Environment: real
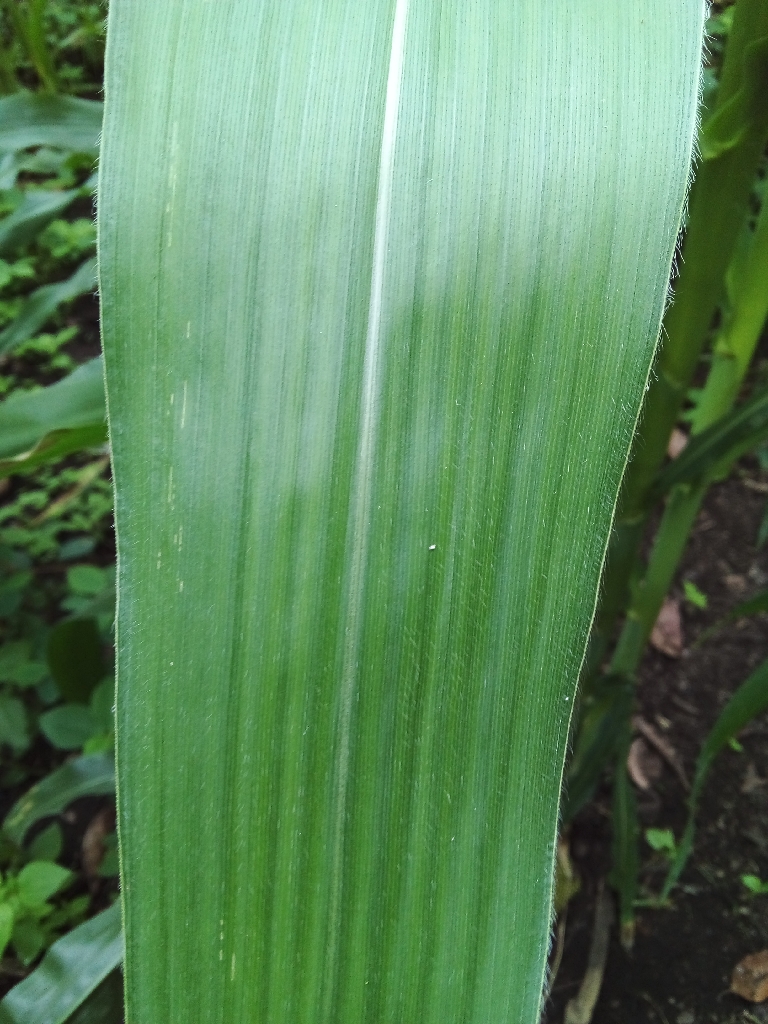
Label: healthy